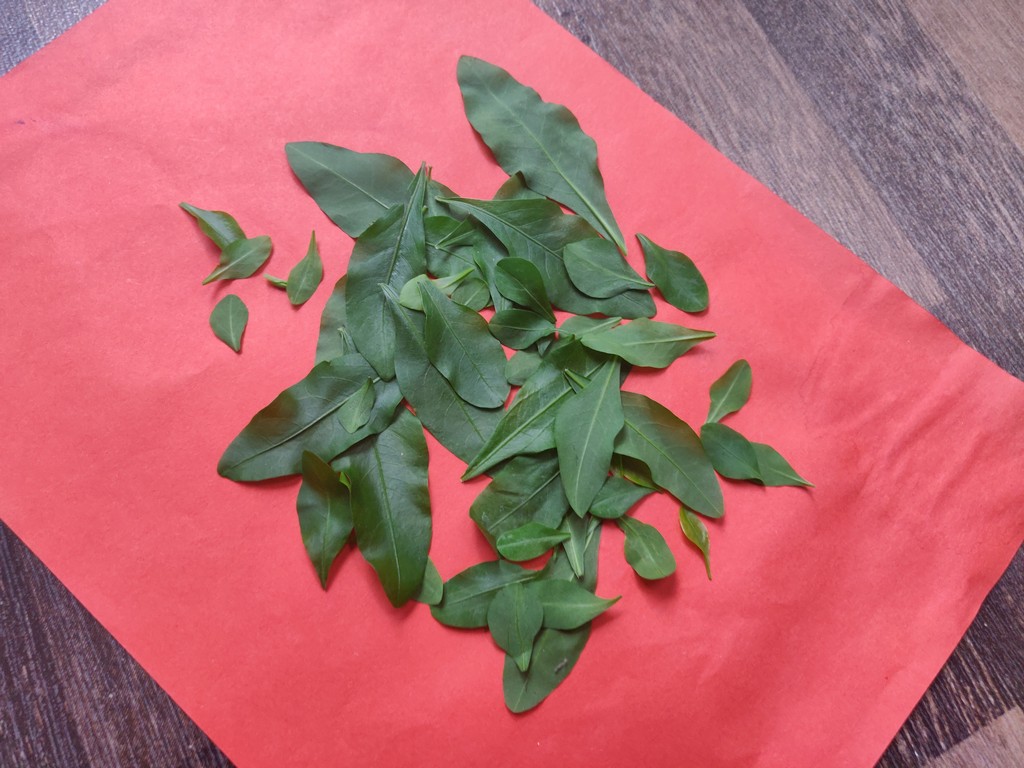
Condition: Healthy
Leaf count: multiple
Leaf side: unknown